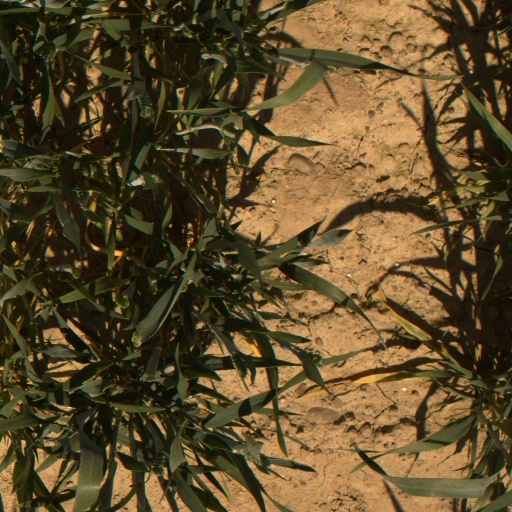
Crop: wheat